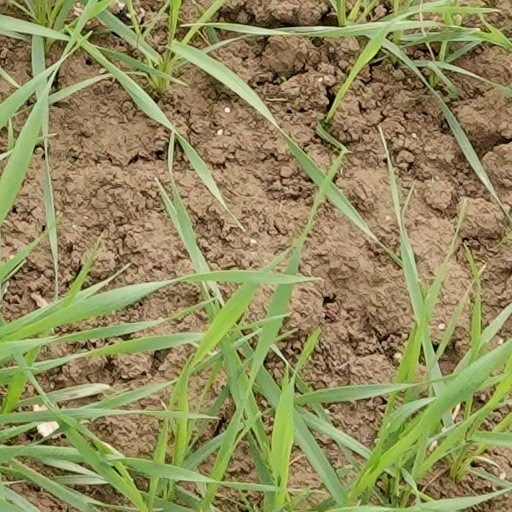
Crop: wheat